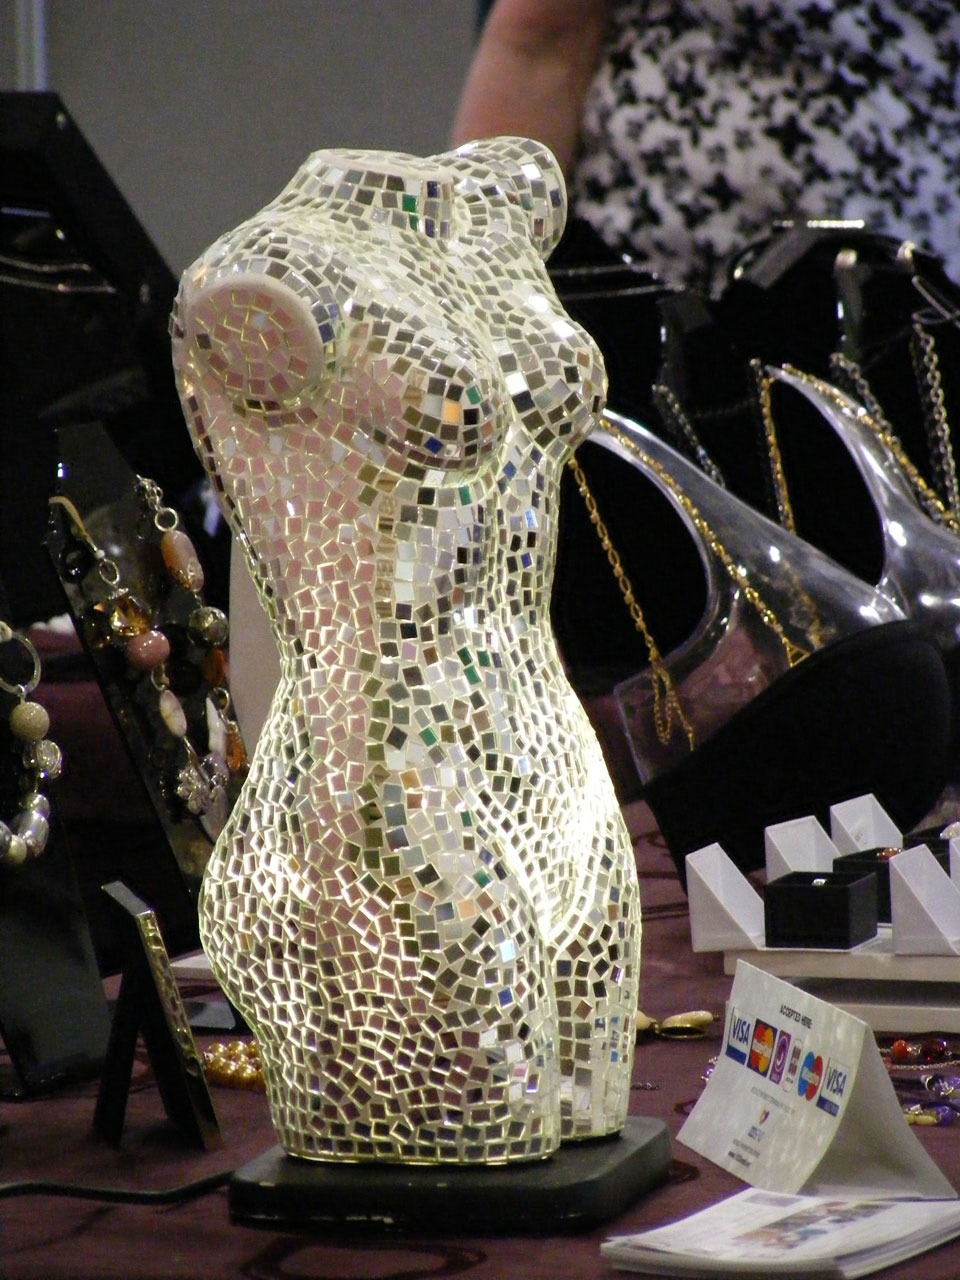
glass, advertising, female, pattern, fashion, clothing, sculpture, art, dress, design, reflections, bust, marketing, form